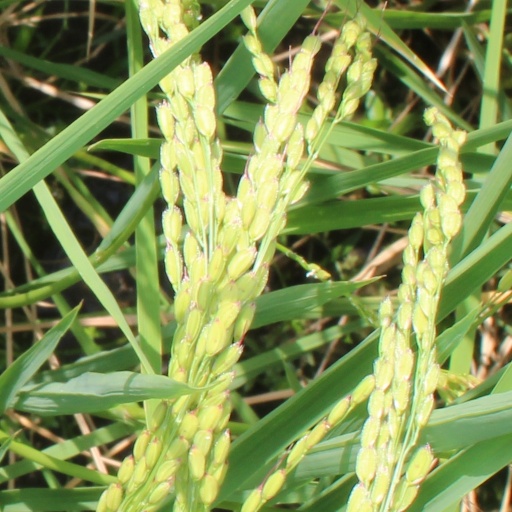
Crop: rice